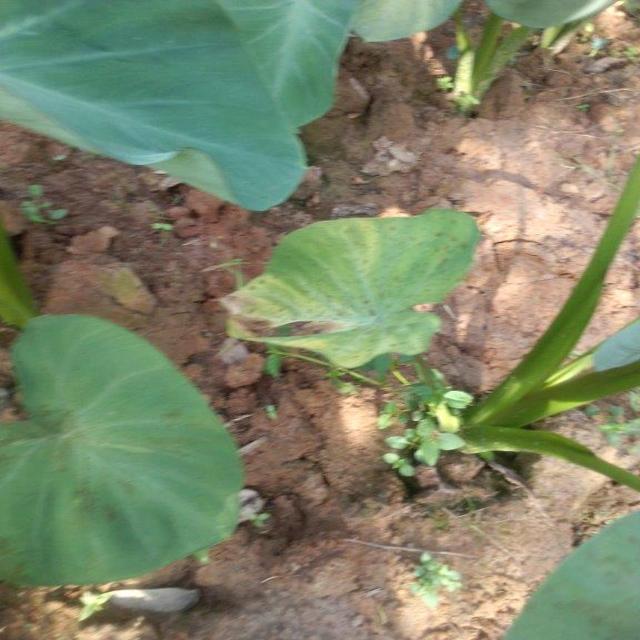
Label: Healthy